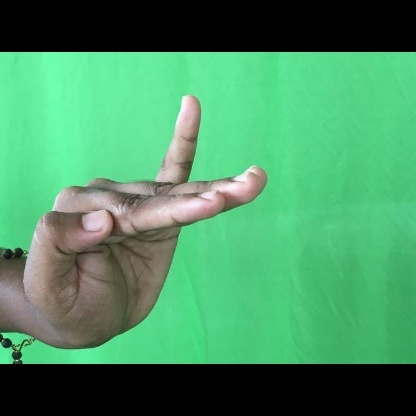
Mudra: Hamsapaksha